Marco Evaristti

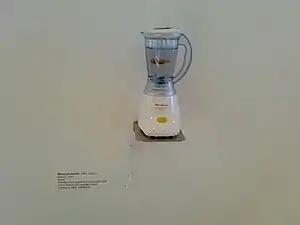
A version of "Helena" on display in Trapholt

In 1995, Evaristti was a visiting professor in Bangkok at the Silipakorn Fine Arts University. While in Bangkok, he witnessed over thirty road casualties every day, and accompanied investigators to several accidents. Here he acquired blood and other materials from some of the scenes, and used them with ink to paint on canvases. In this way, he was trying to create an image of what disaster might look like. The most important element was the use of real blood. Evaristti quoted Picasso that art is a representation of reality expressed through a lie. However, in these paintings the blood is real and thus not a lie. He titled the piece "Crash".